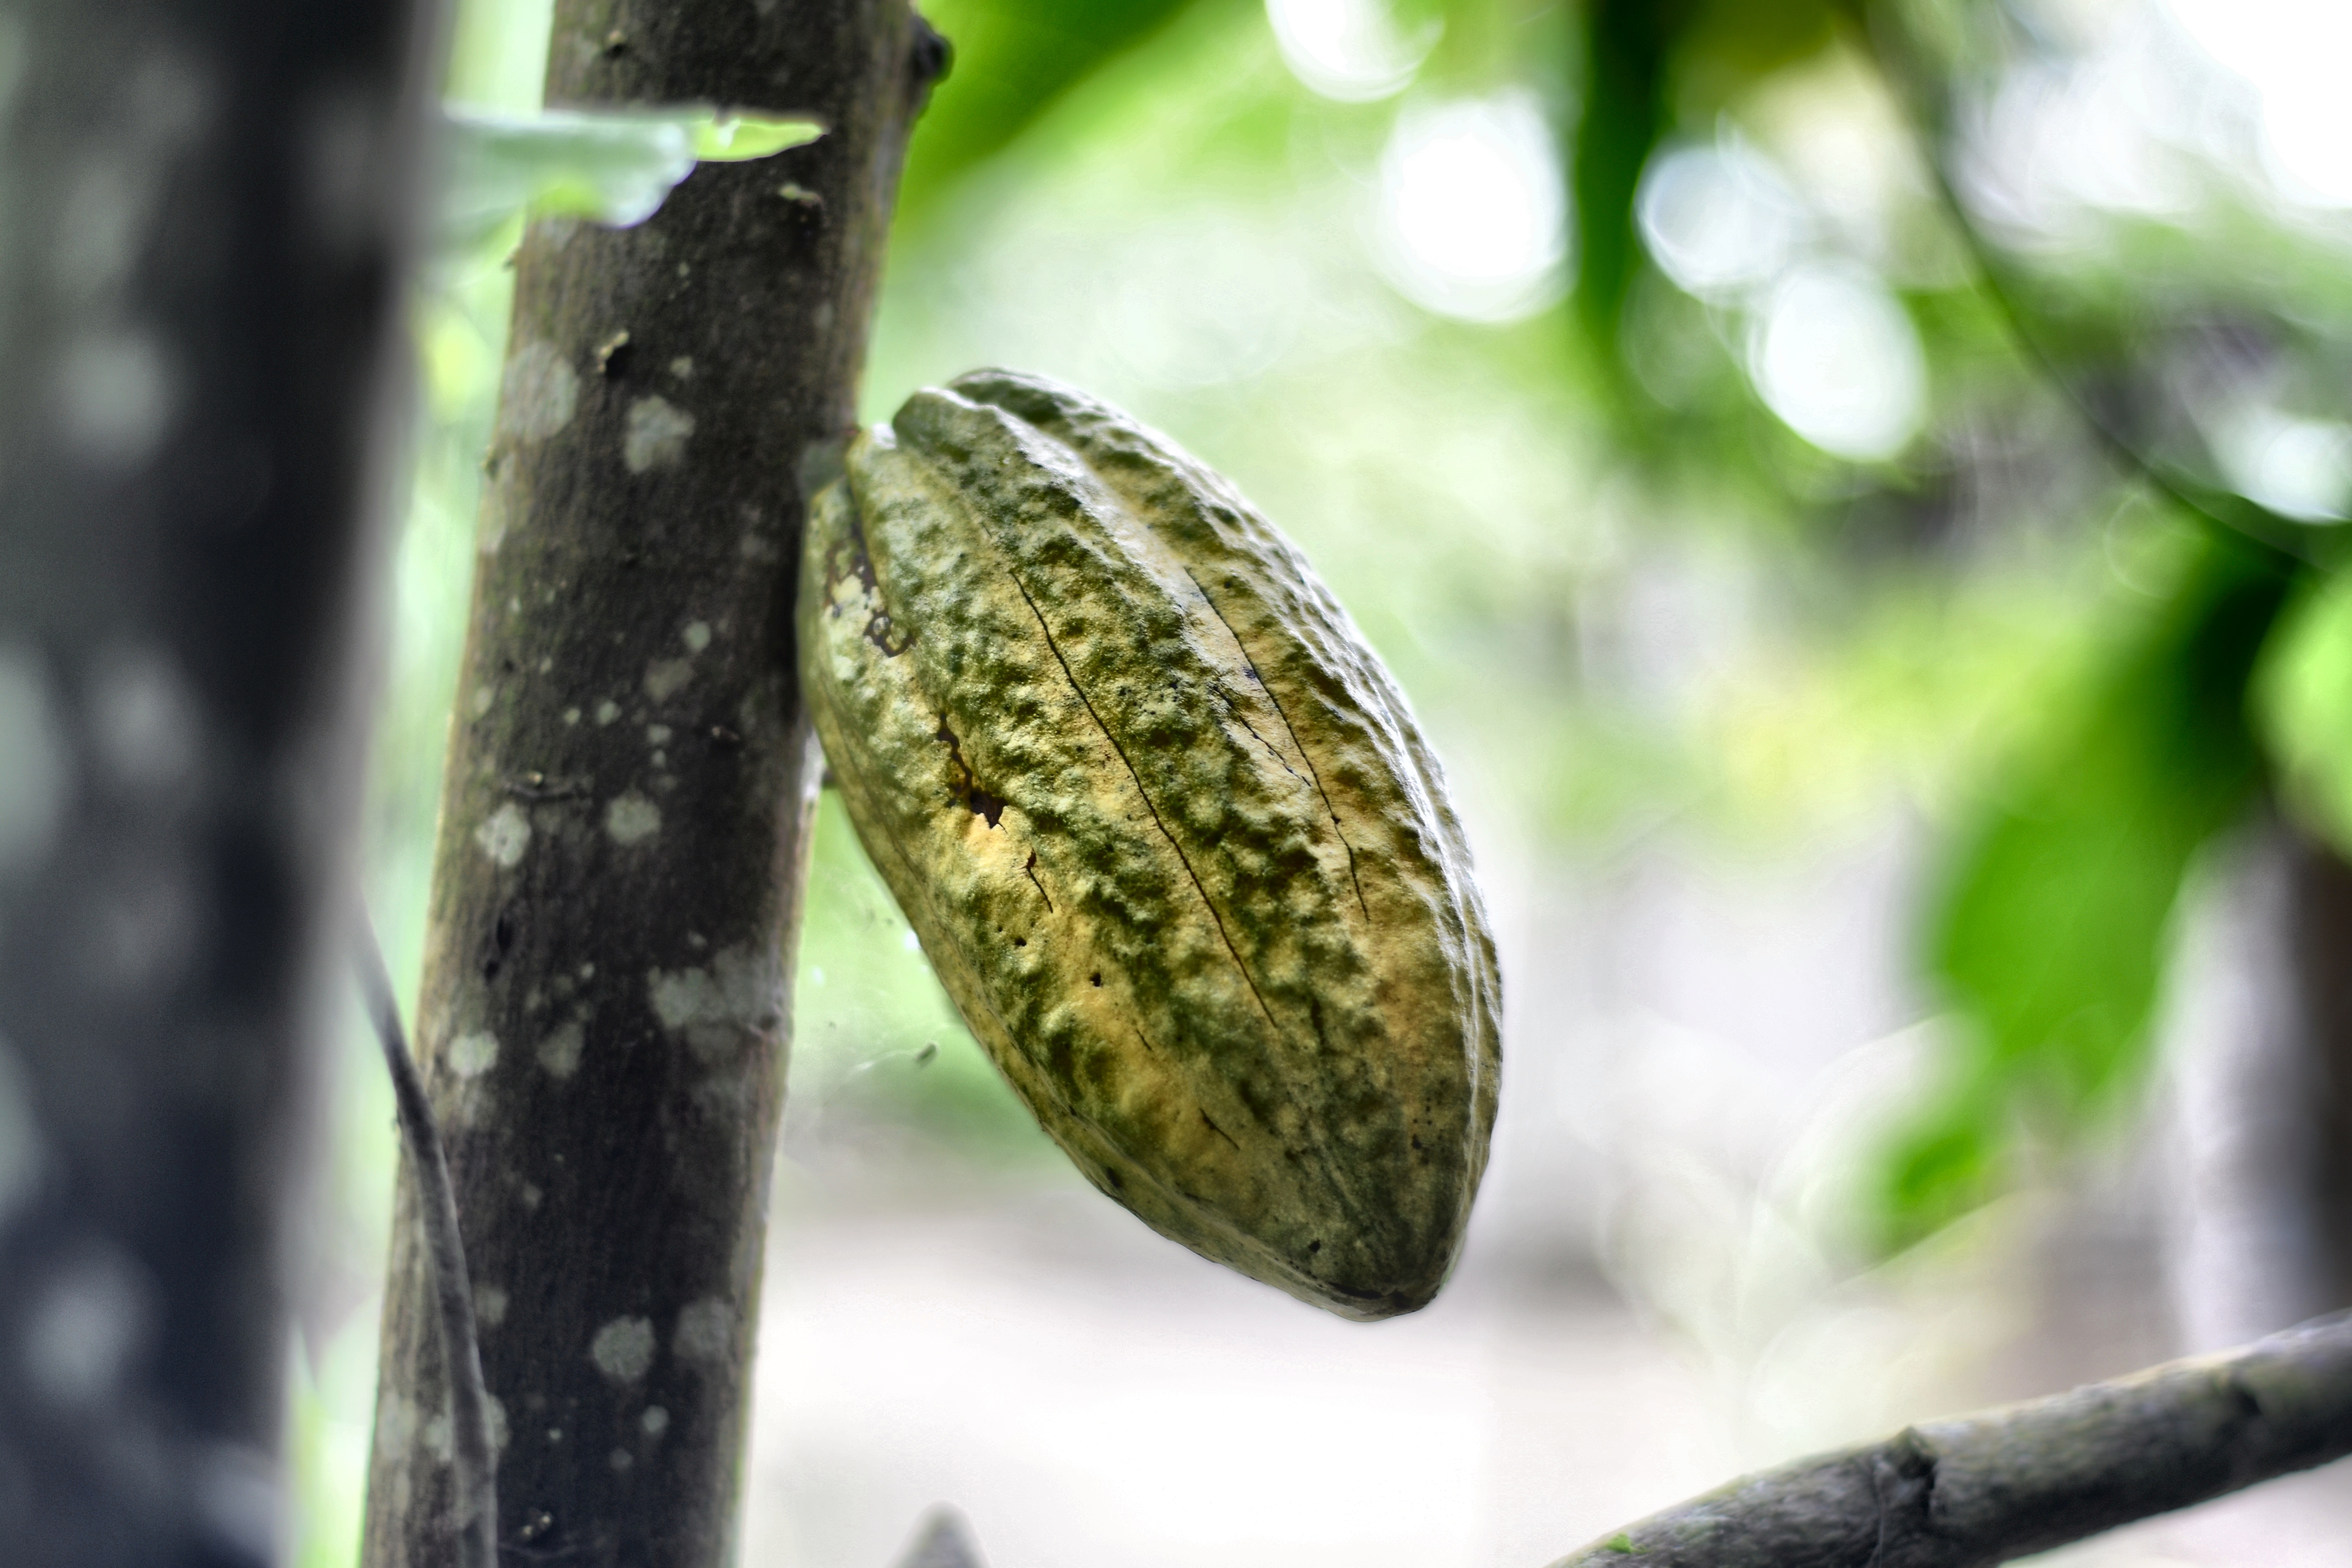
Maturity: mature
Variety: Guiana